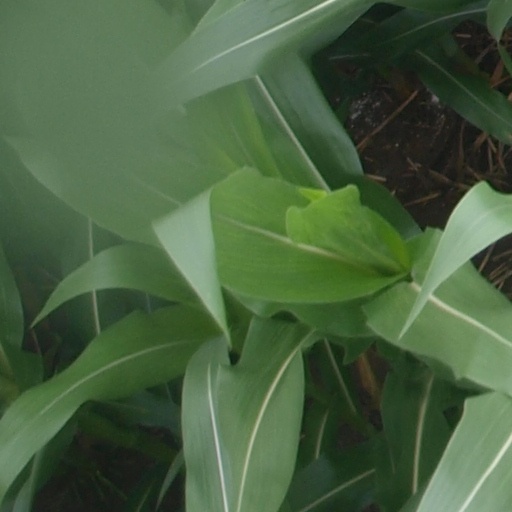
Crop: maize; corn